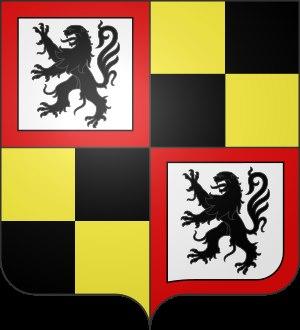
Antoine du Bois est un prélat français. Clerc du diocèse d'Arras, il occupa les sièges de protonotaire du Saint-Siège, chanoine de la Sainte-Chapelle de Paris, premier abbé commendataire de l'abbaye Saint-Lucien de Beauvais, évêque de Béziers.